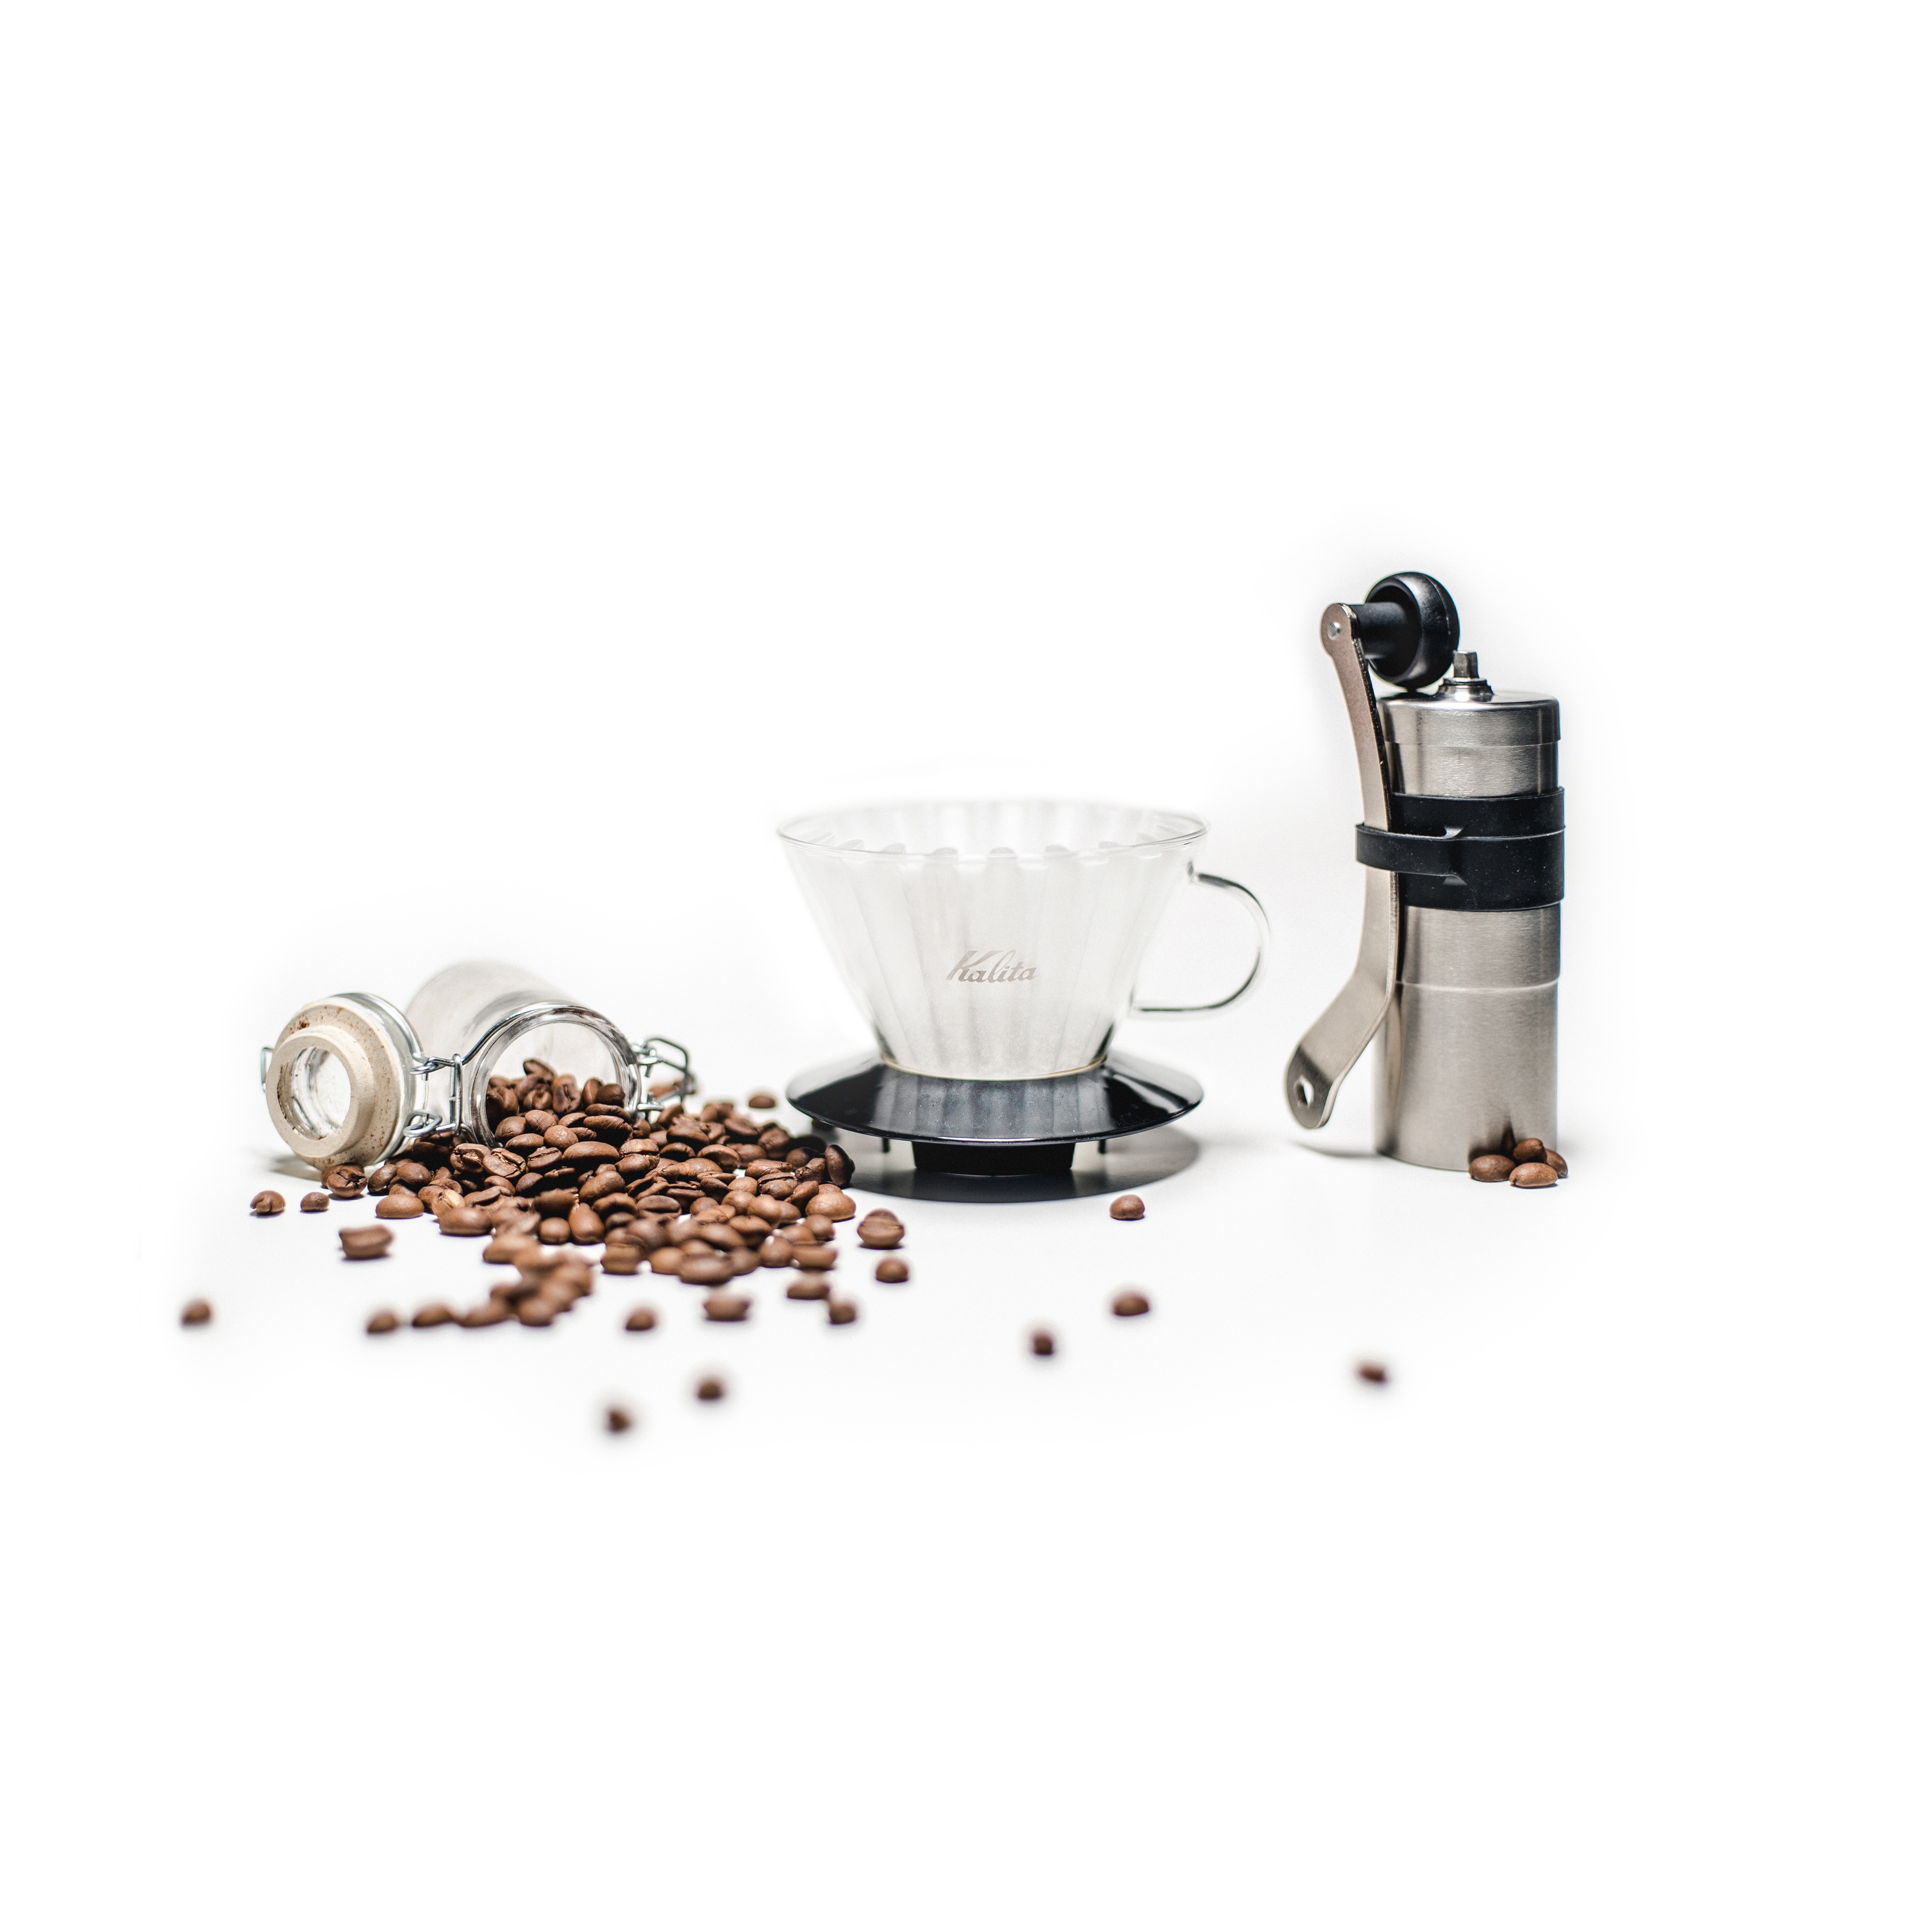
coffee, coffee bean, bean, cup, drink, espresso, coffee machine, lighting, coffee cup, coffee grinder, product, small appliance